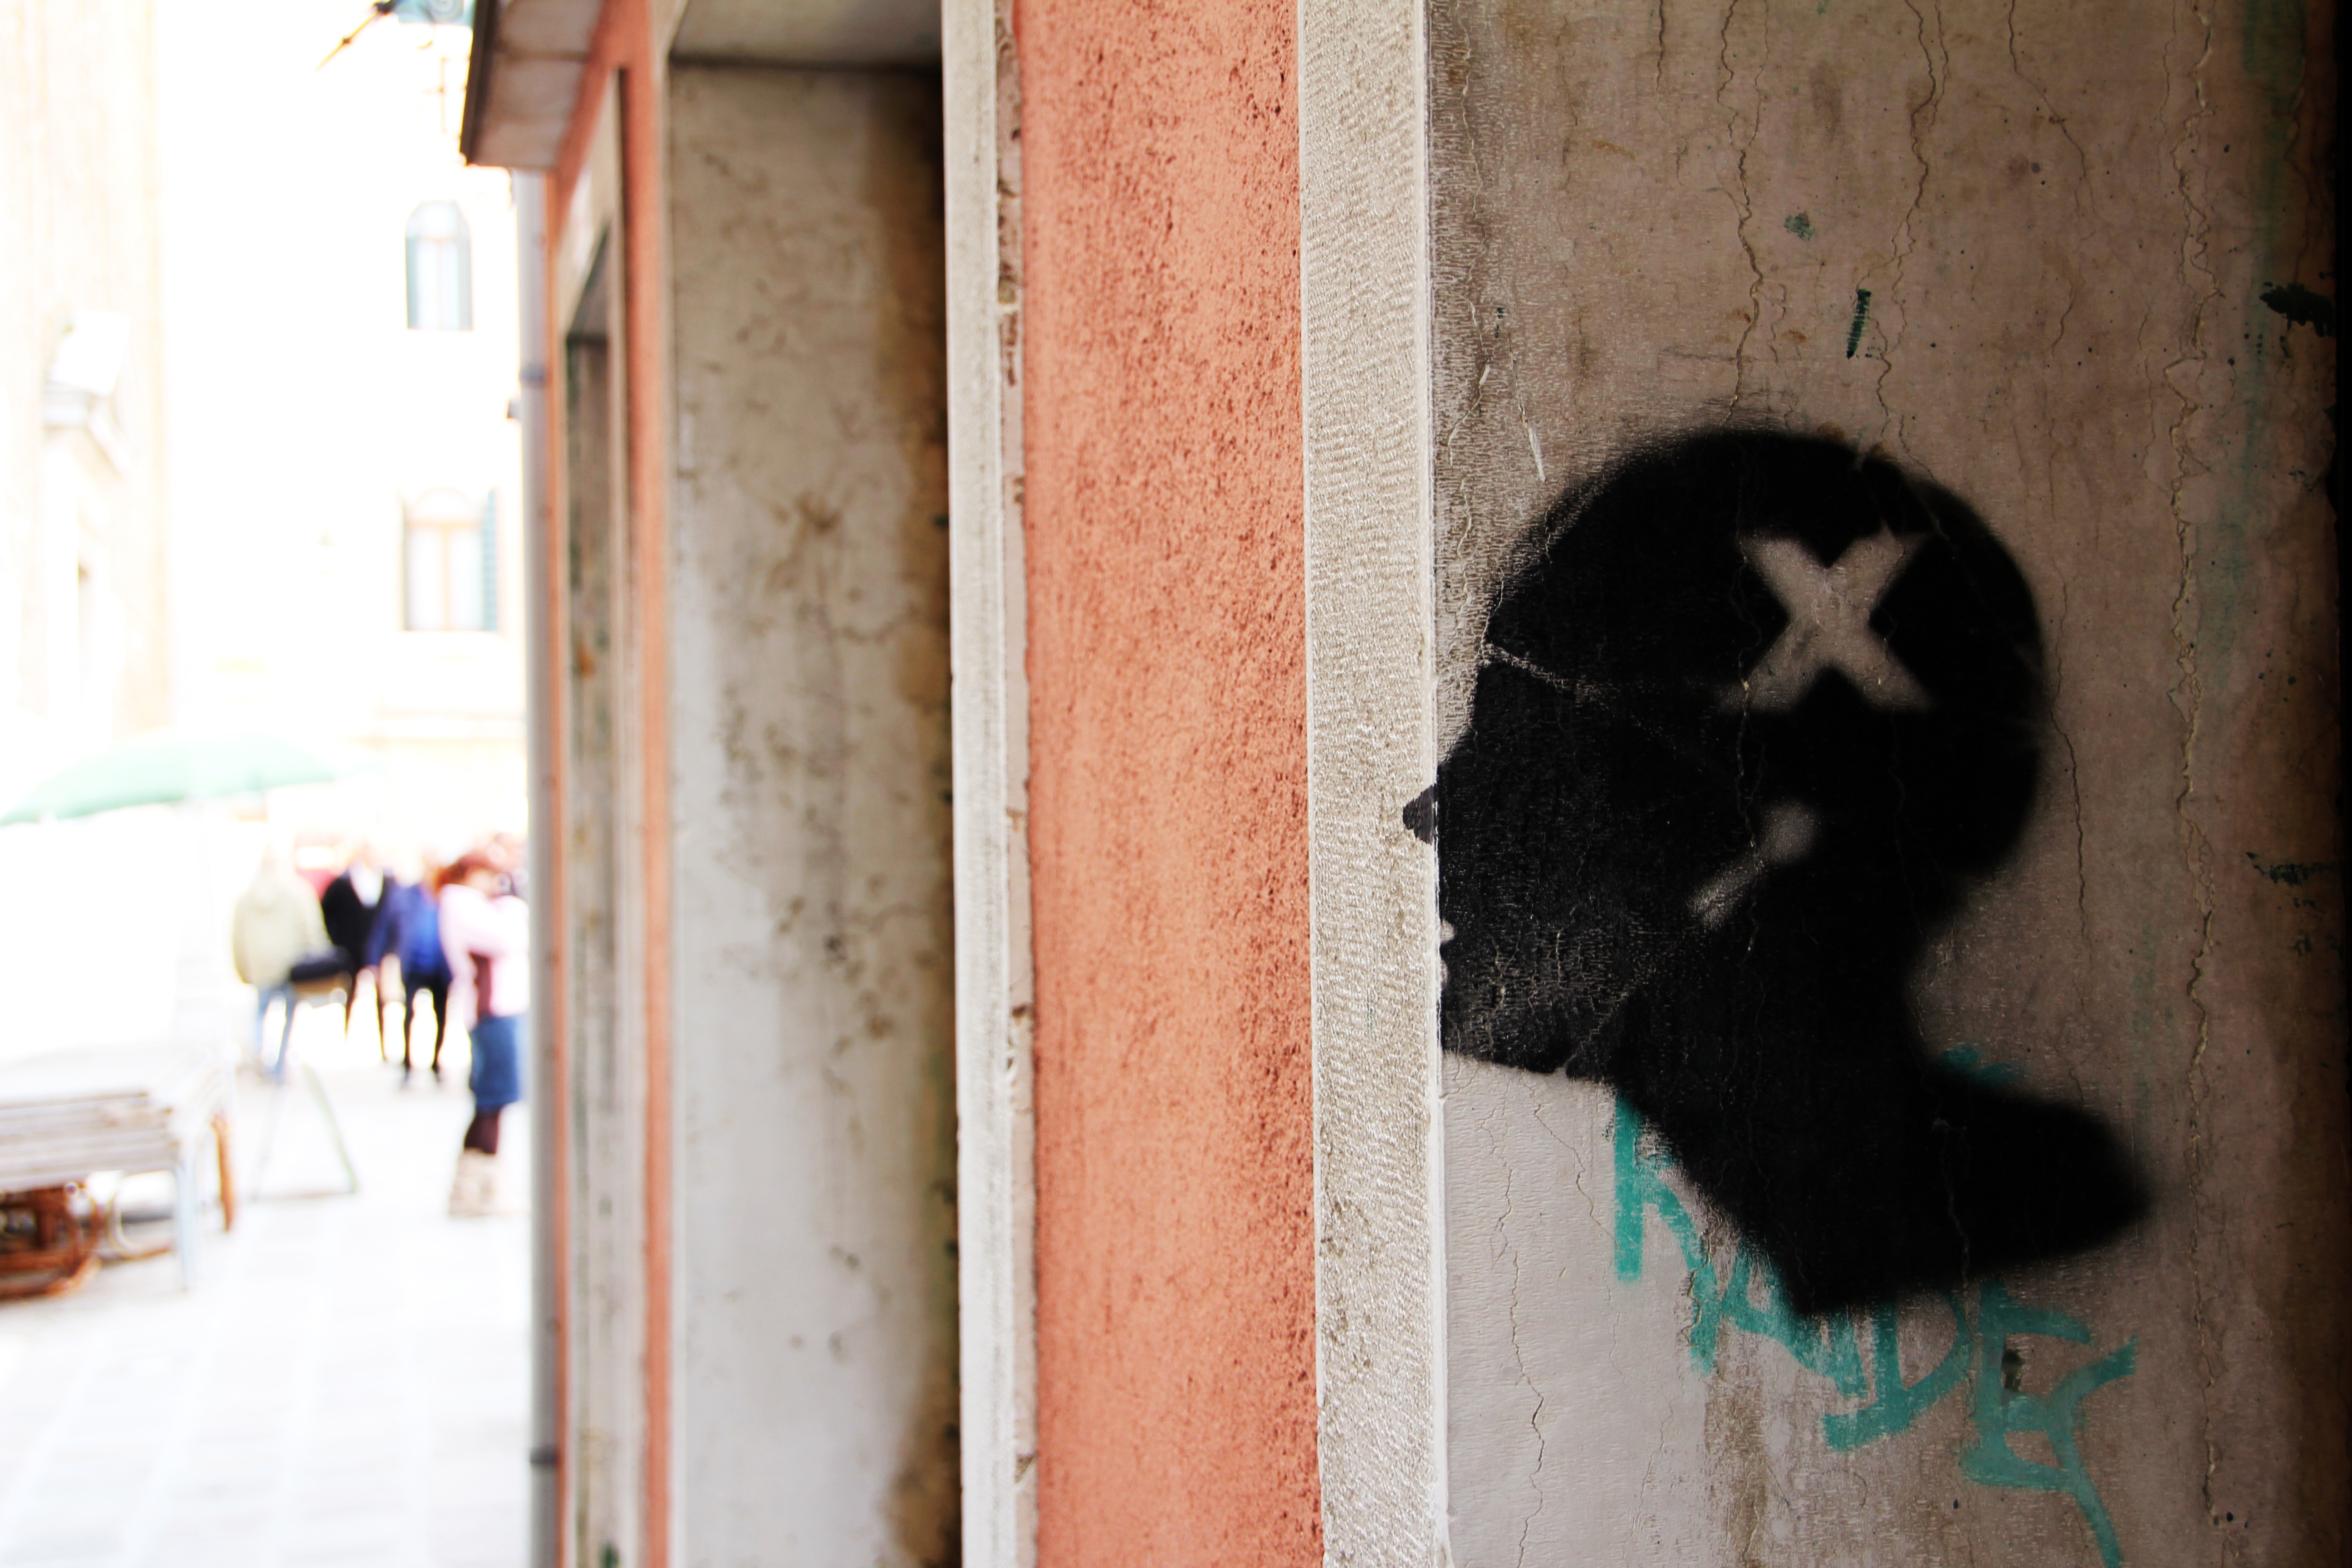
silhouette, window, wall, cat, color, black, art, head, grafitti